Memory consolidation

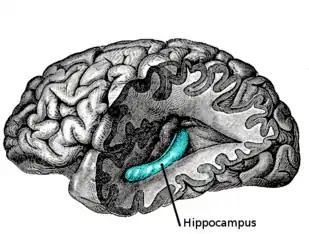

Systematic studies of anterograde amnesia started to emerge in the 1960s and 1970s. The case of Henry Molaison, formerly known as patient H.M., became a landmark in studies of memory as it relates to amnesia and the removal of the hippocampal zone and sparked massive interest in the study of brain lesions and their effect on memory. After Molaison underwent a bilateral medial temporal lobe resection to alleviate epileptic symptoms the patient began to suffer from memory impairments. Molaison lost the ability to encode and consolidate newly learned information leading researchers to conclude the medial temporal lobe (MTL) was an important structure involved in this process. Molaison also showed signs of retrograde amnesia spanning a period of about three years prior to the surgery suggesting that recently acquired memories of as long as a couple years could remain in the MTL prior to consolidation into other brain areas. Research into other patients with resections of the MTL have shown a positive relationship between the degree of memory impairment and the extent of MTL removal which points to a temporal gradient in the consolidating nature of the MTL.